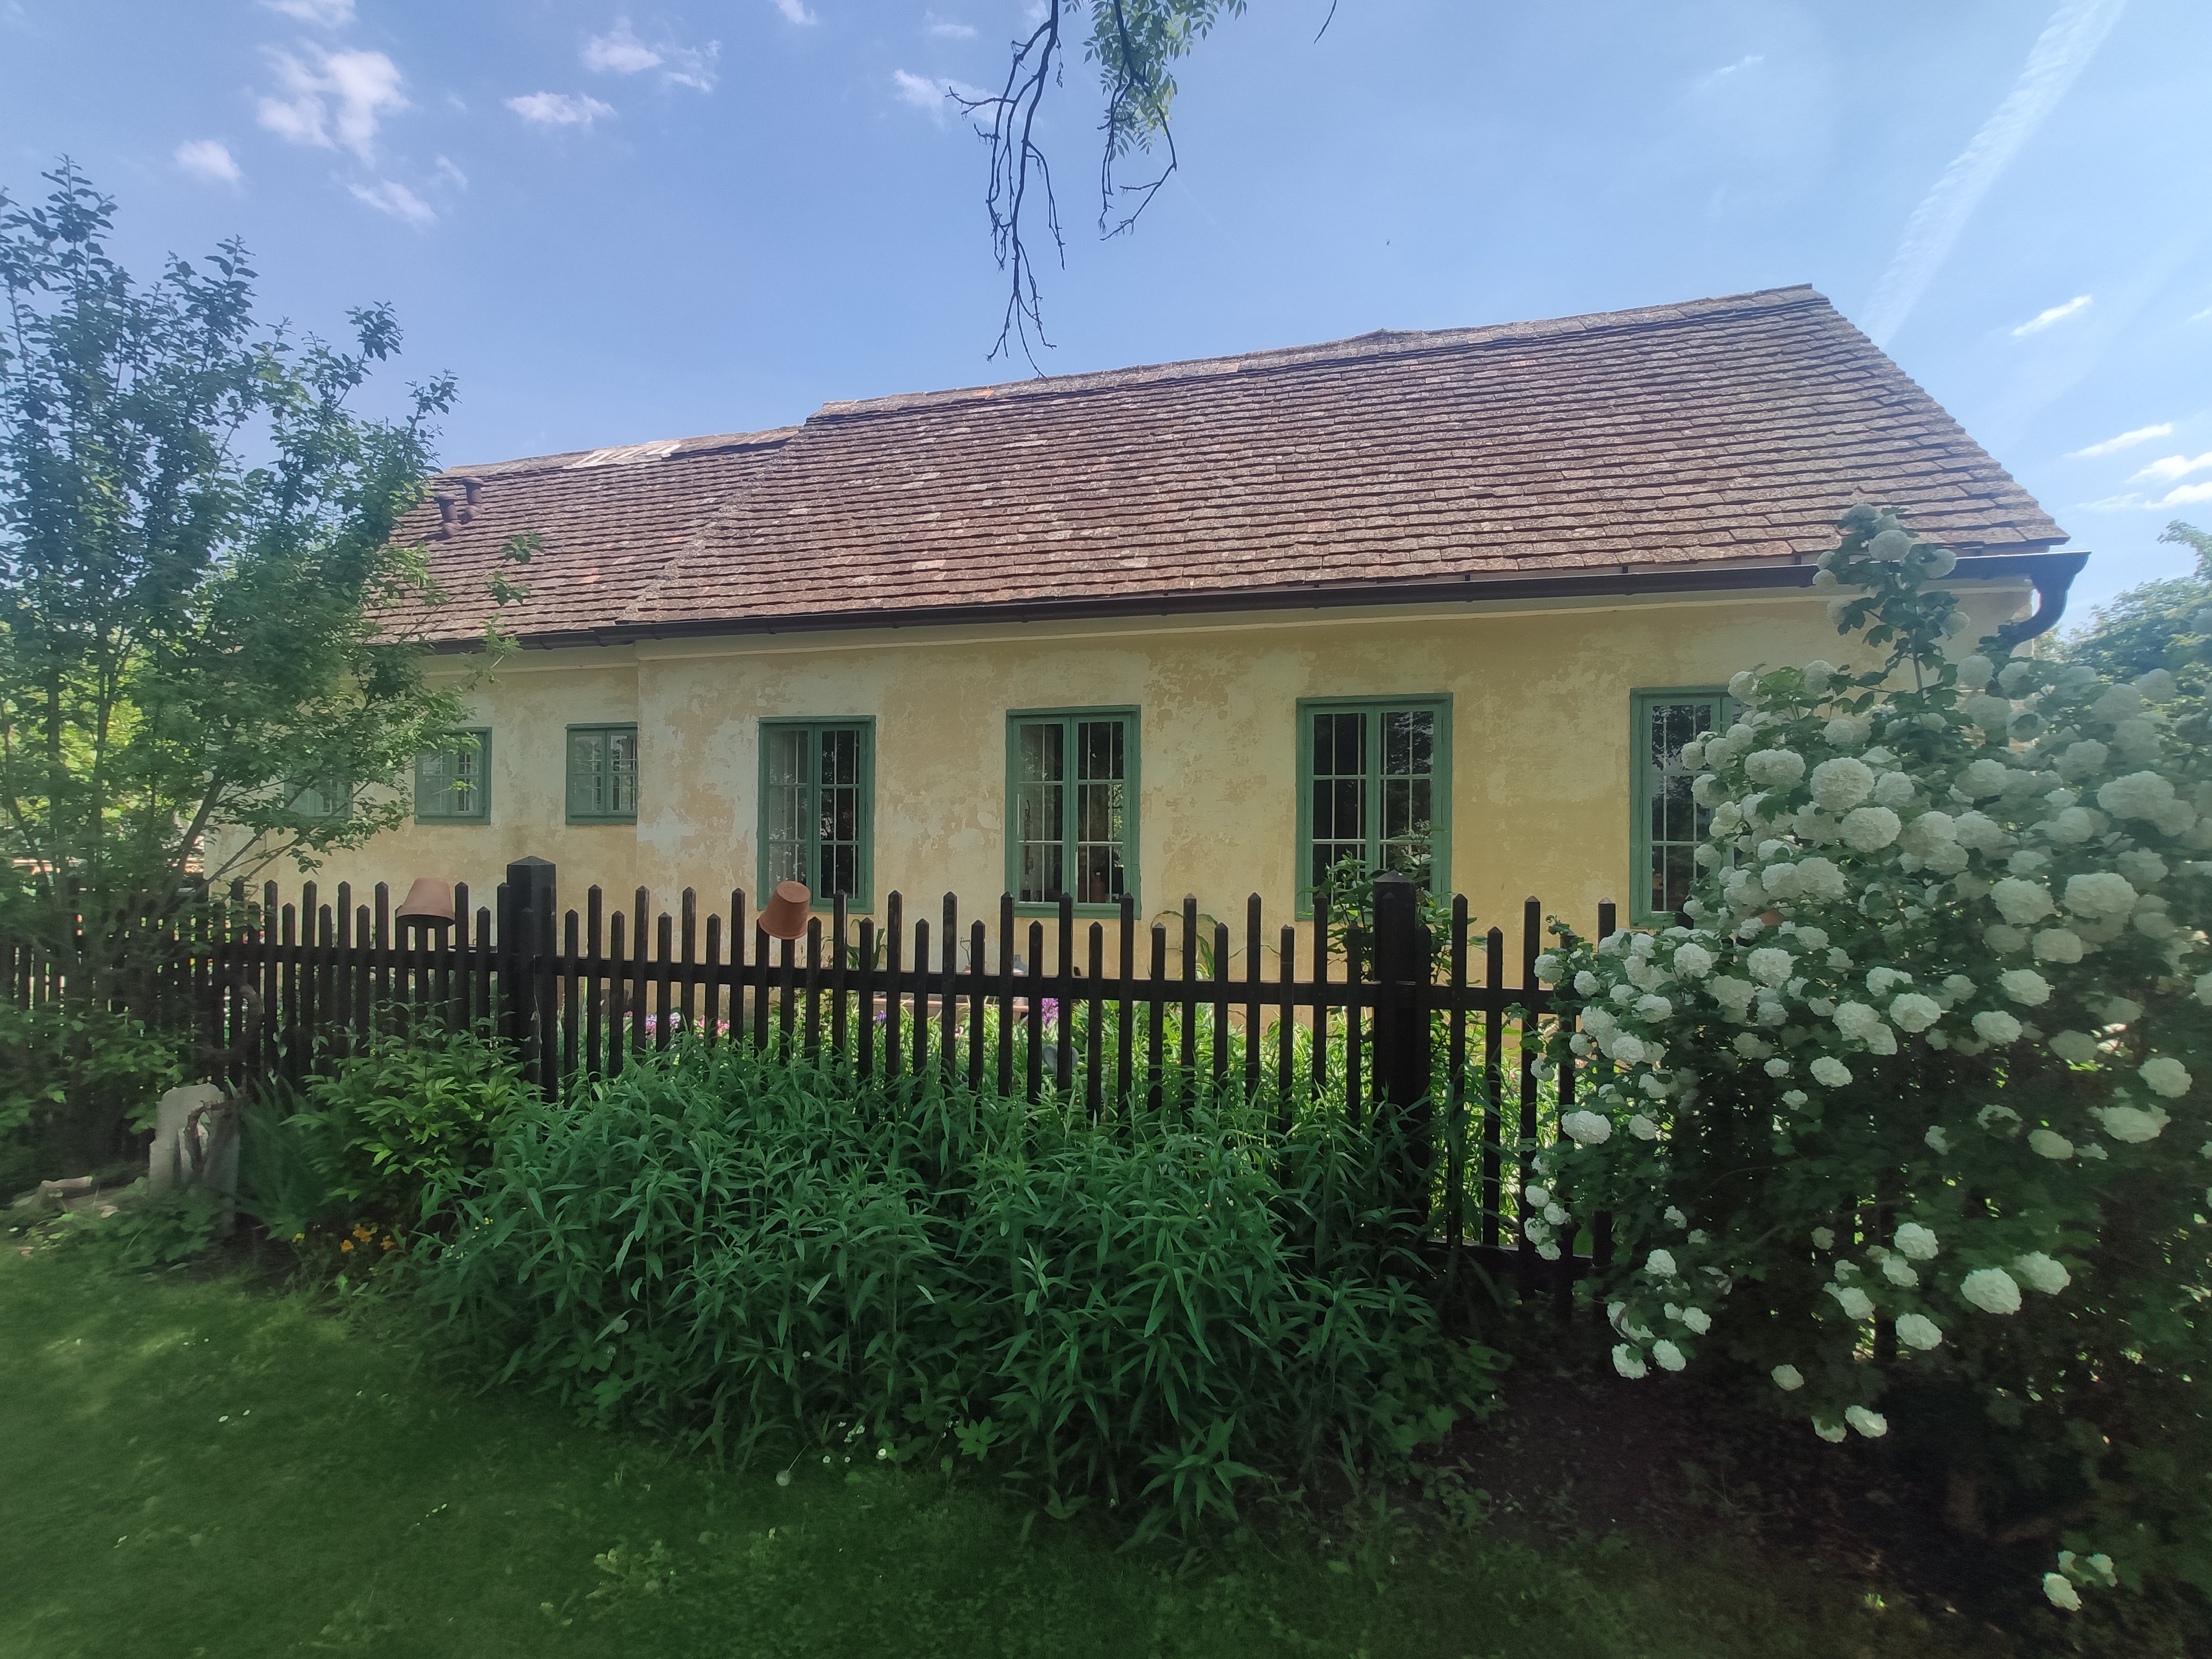
farmyard, vienna, hirschstetten, flowers, trees, building, oldfarm, gardening, plant, cloud, sky, window, house, land lot, tree, grass, fence, wood, cottage, real estate, rural area, home fencing, shrub, landscape, flower, facade, grassland, picket fence, roof, natural landscape, plantation, home, farmhouse, door, garden, landscaping, shade, siding, farm, pasture, village, shed, yard, garden buildings, manor house, estate, backyard, croft